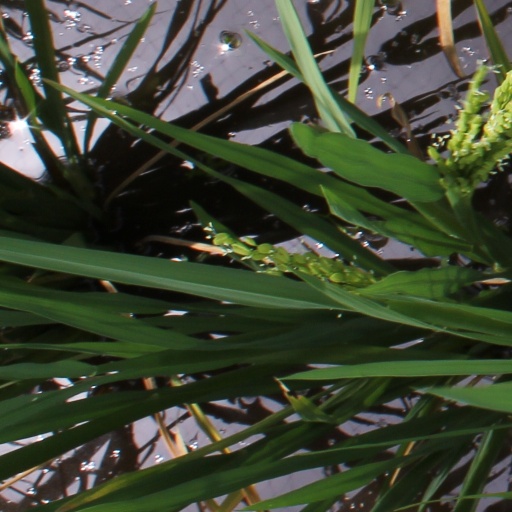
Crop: rice